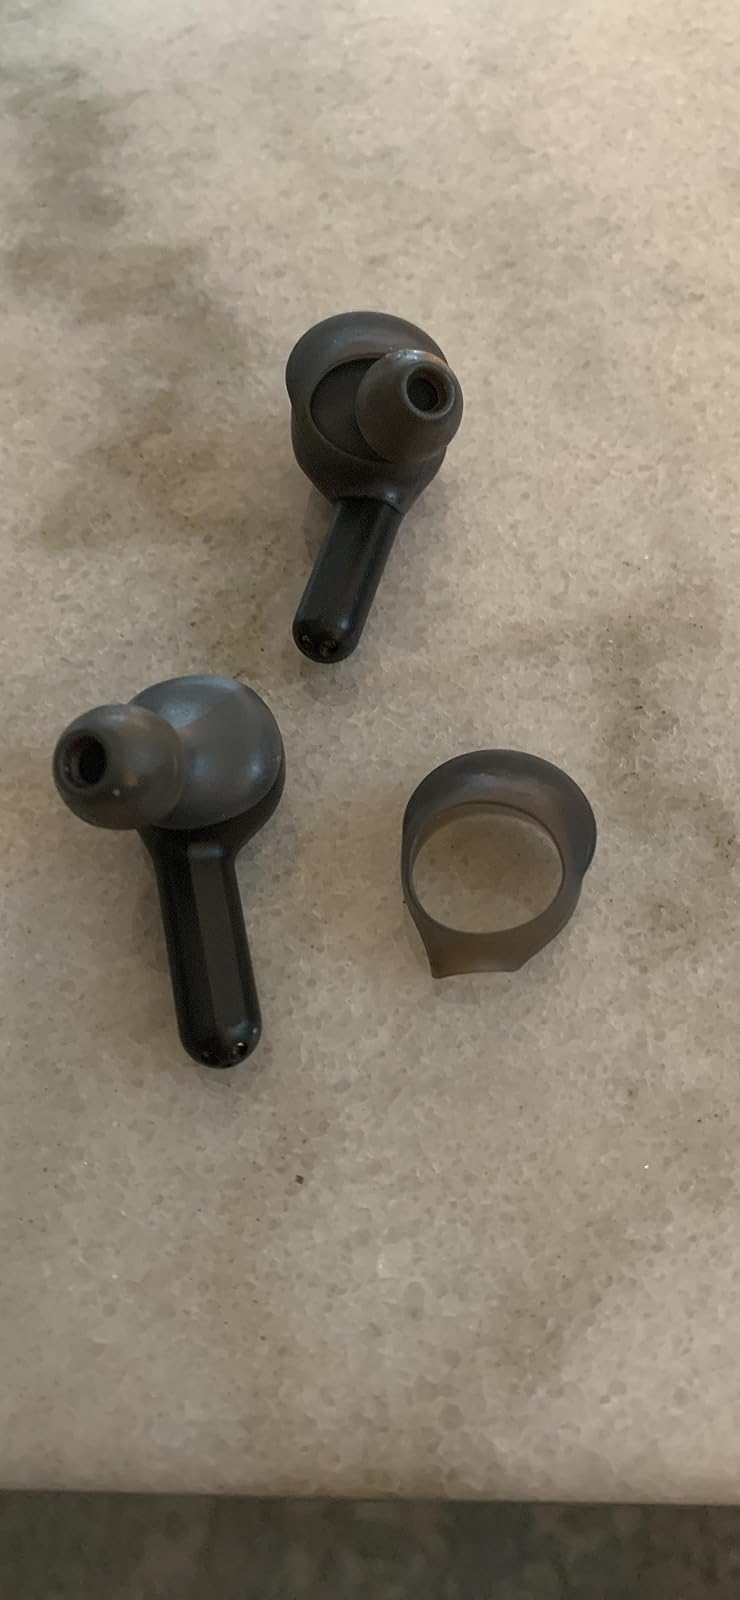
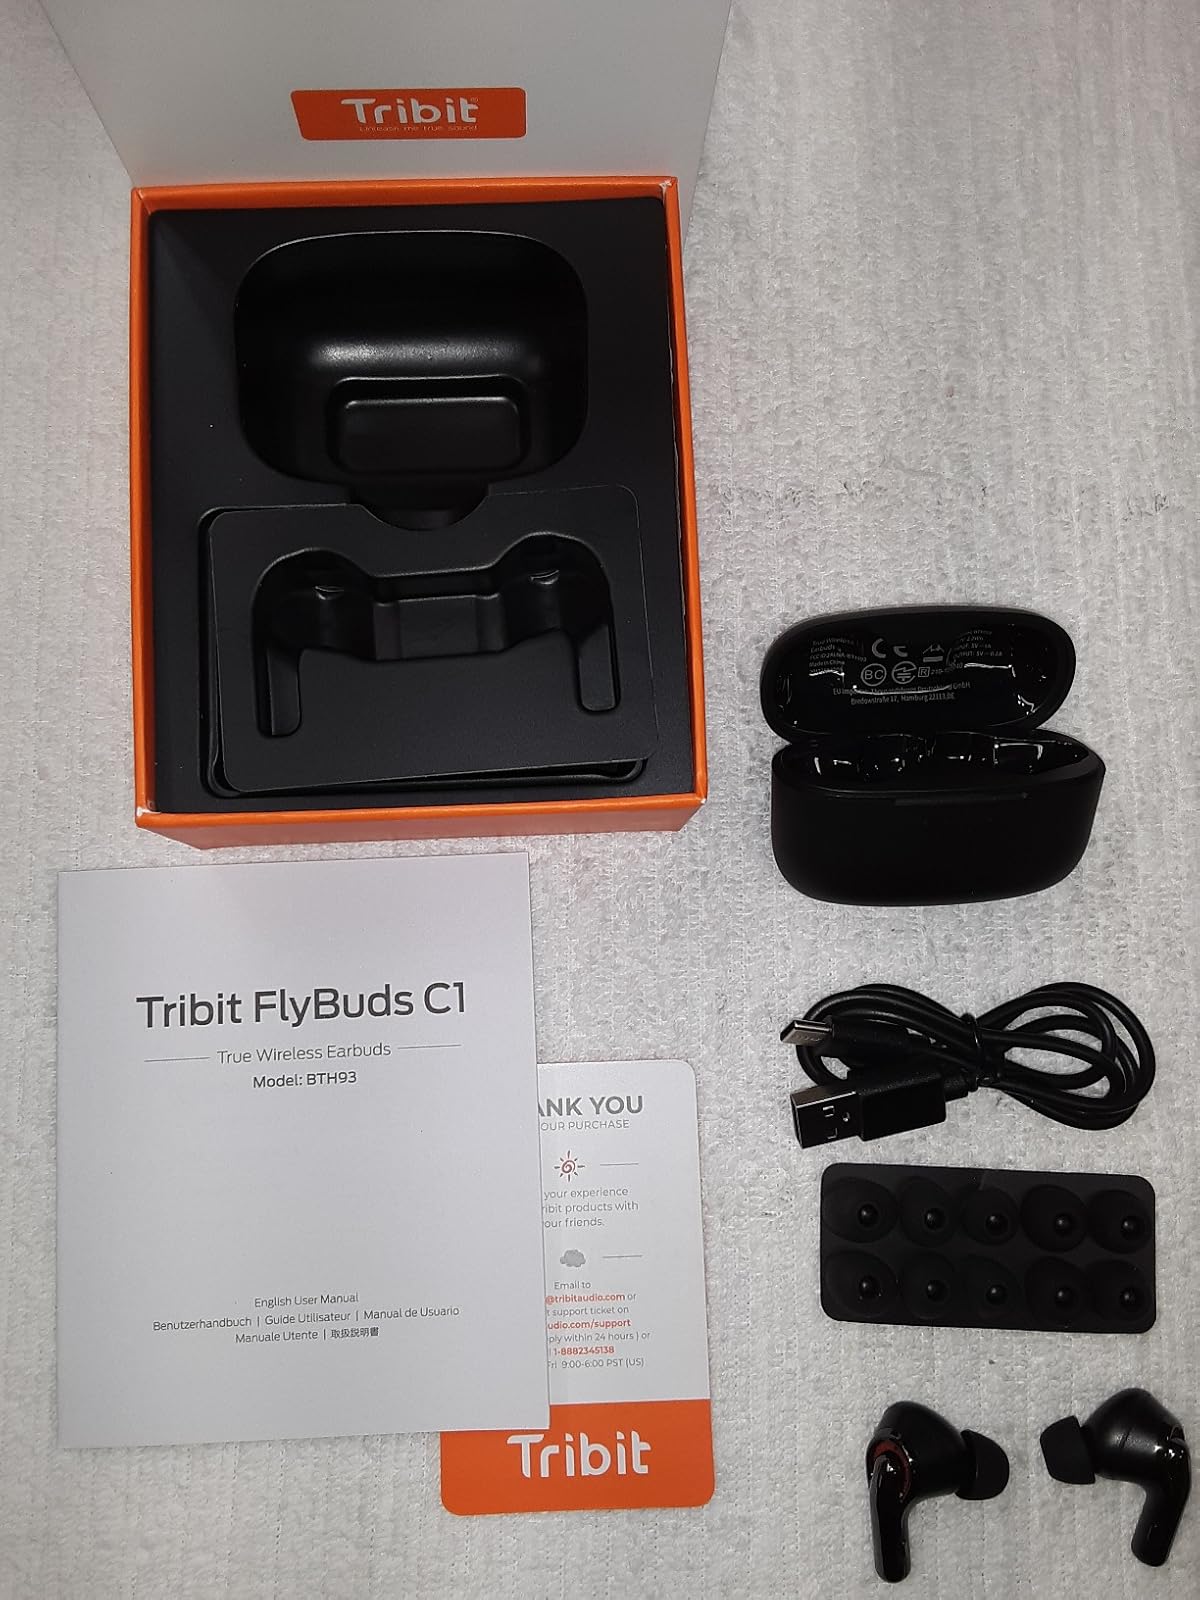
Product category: earbuds
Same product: no